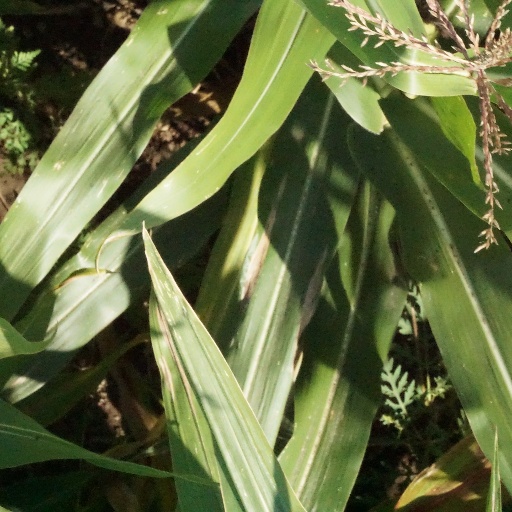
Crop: maize; corn